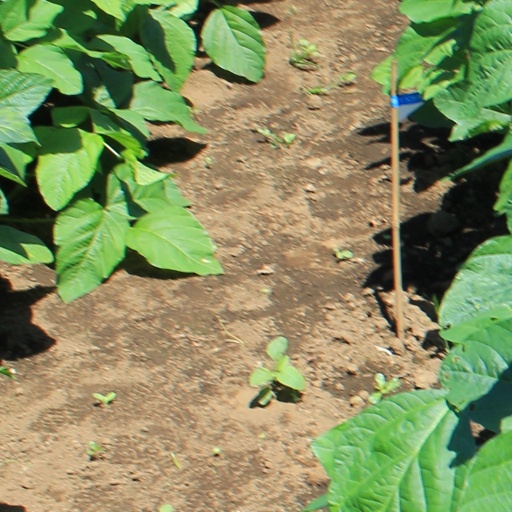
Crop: soybean